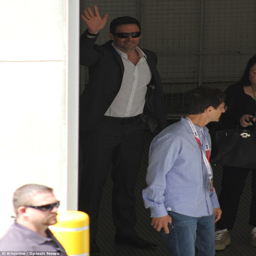
man of the moment : person greeted fans with a wave before entering the event